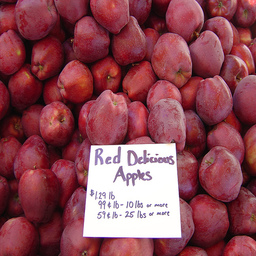
Label: Apple